Matías Romero, Oaxaca

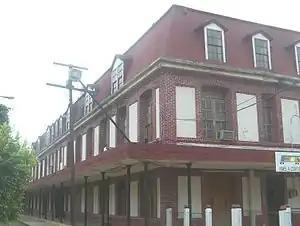
Matías Romero station, the landmark of Matias Romero

It is part of the Juchitán District in the west of the Istmo de Tehuantepec region.